List of Dallas Stars head coaches

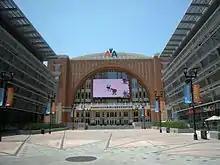
The Stars have played their home games at the American Airlines Center since 2001.

The Dallas Stars are an American professional ice hockey team based in Dallas. They play in the Central Division of the Western Conference in the National Hockey League (NHL). The team joined the NHL in 1967 as an expansion team as the Minnesota North Stars, but moved to Dallas in 1993. The Stars won their first Stanley Cup championship in 1999. Having first played at the Reunion Arena, the Stars have played their home games at the American Airlines Center since 2001. The current head coach is Glen Gulutzan, who was hired for his second tenure as head coach on July 1, 2025.